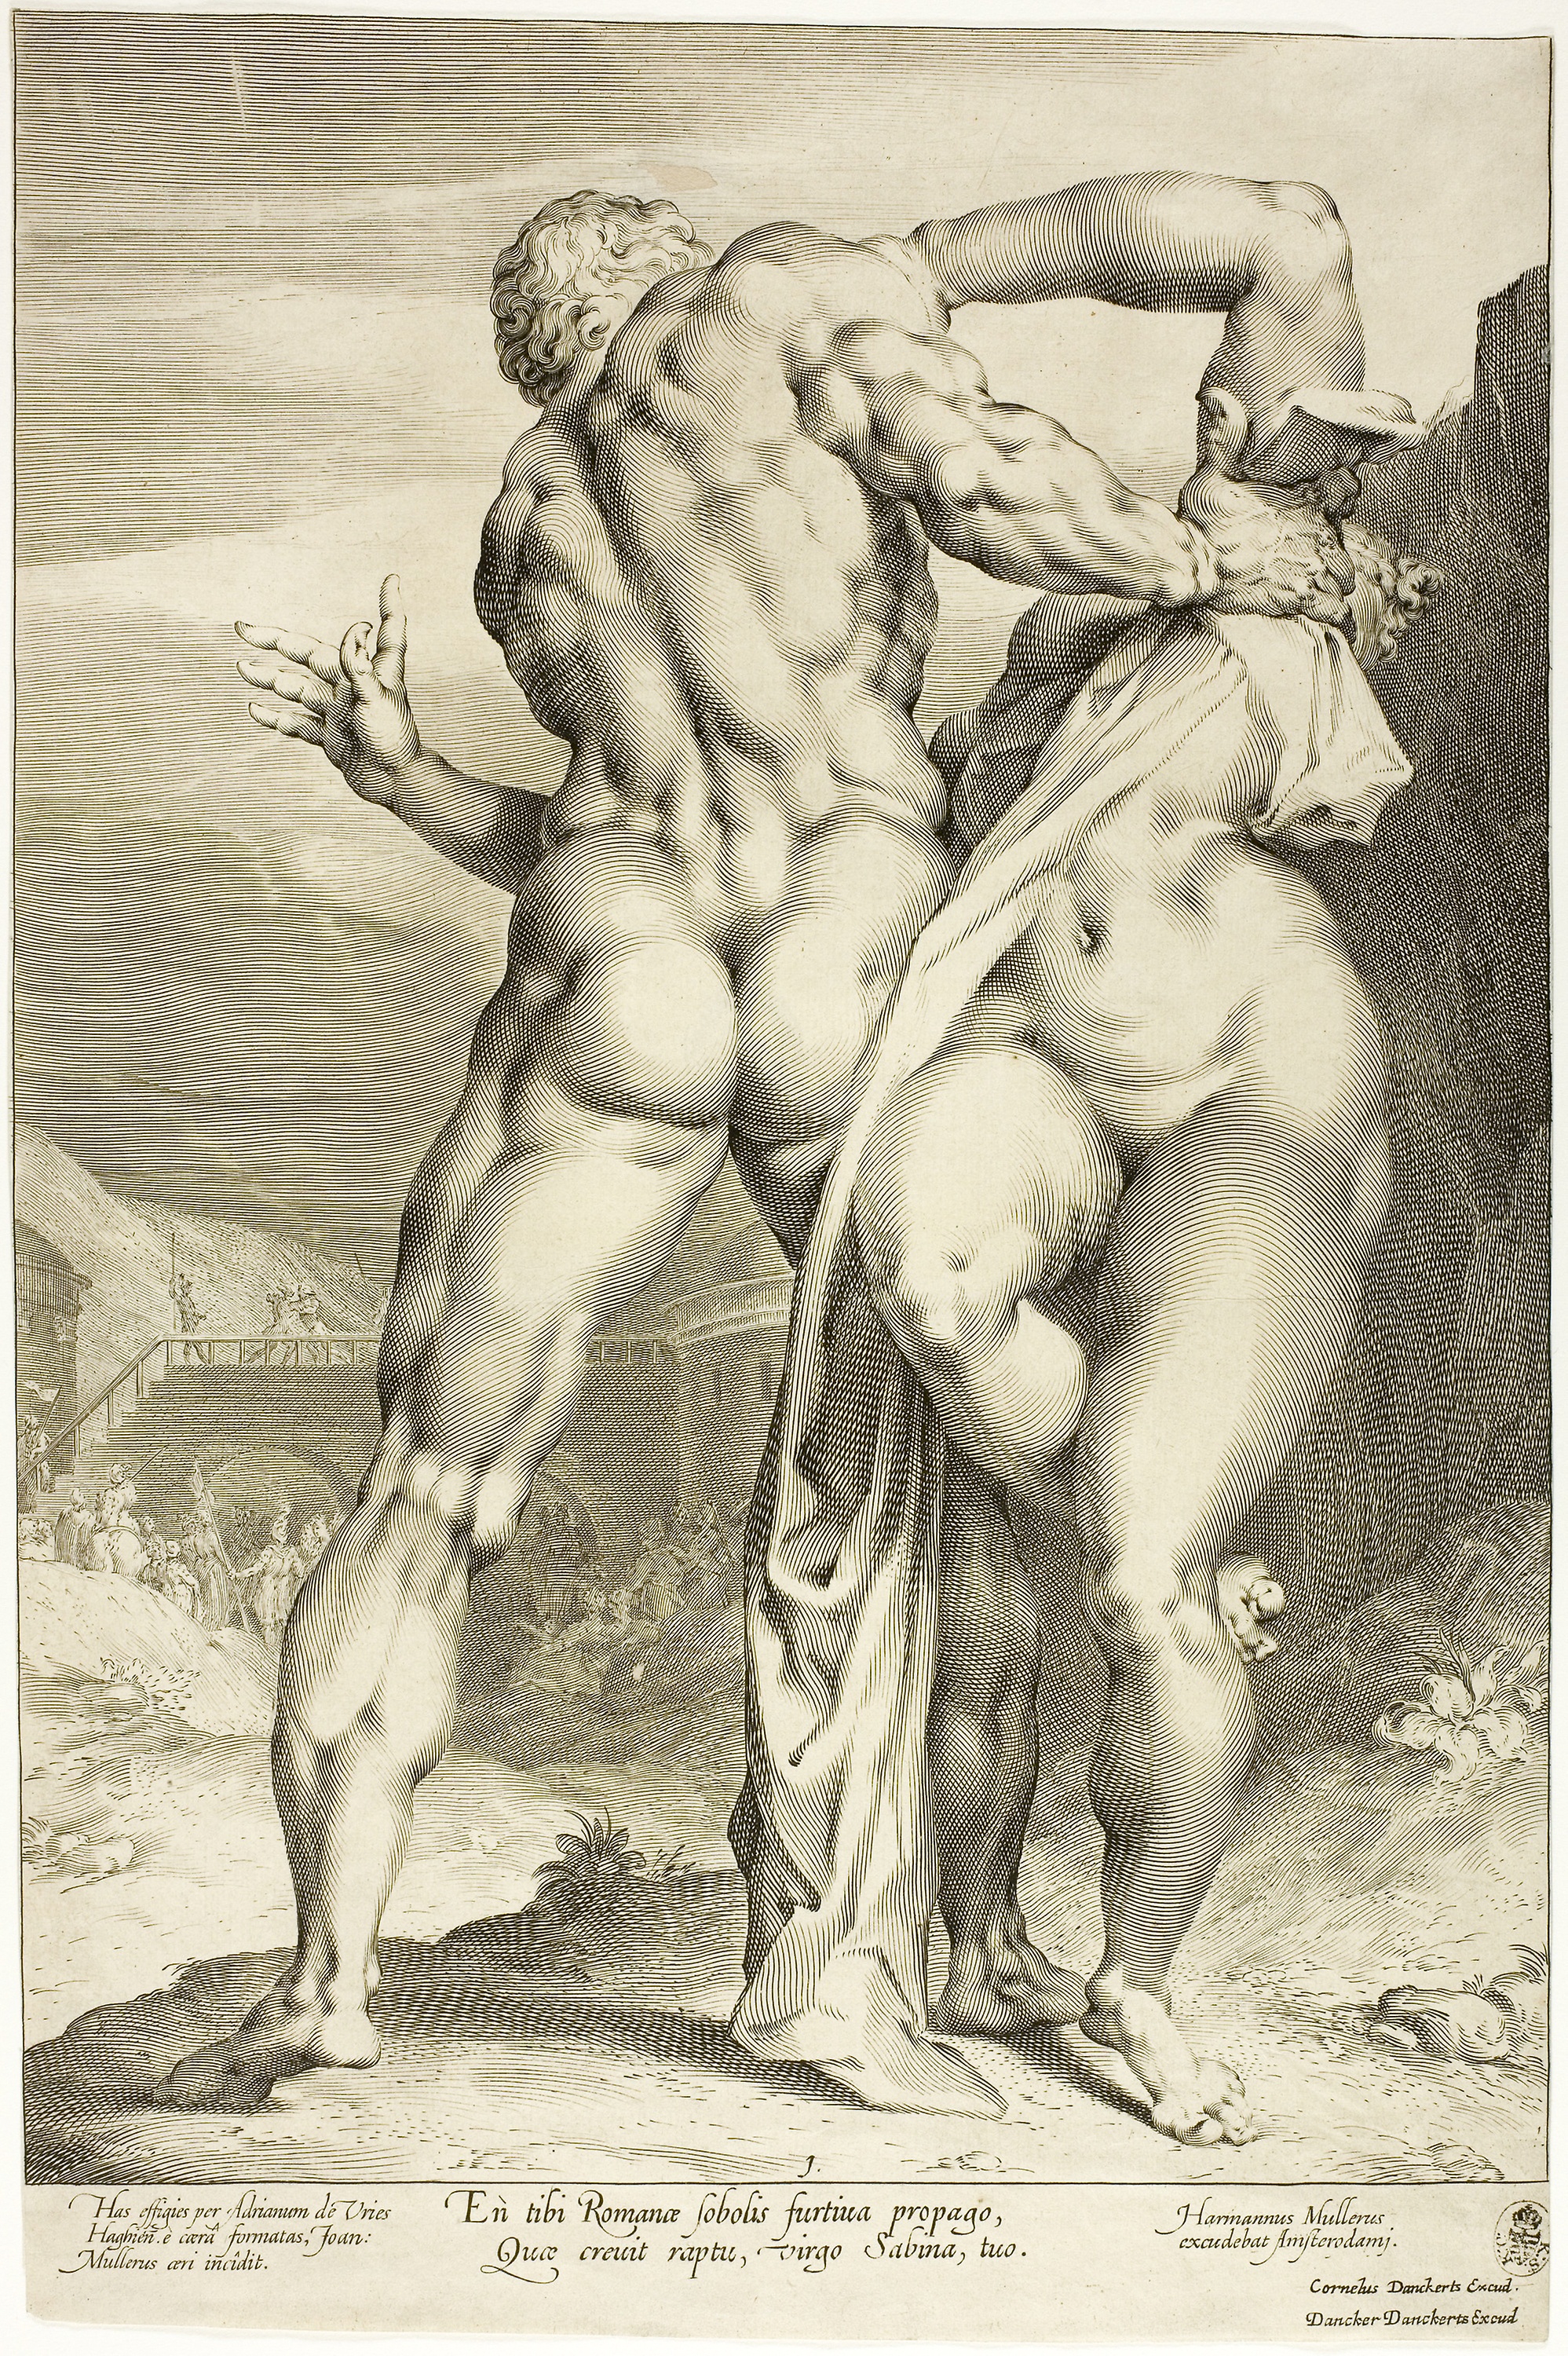
man, male, art, figure drawing, muscle, mythology, standing, human, human body, arm, joint, art model, chest, tree, fictional character, organism, artwork, black and white, drawing, barechestedness, visual arts, human behavior, neck, trunk, flesh, mythical creature